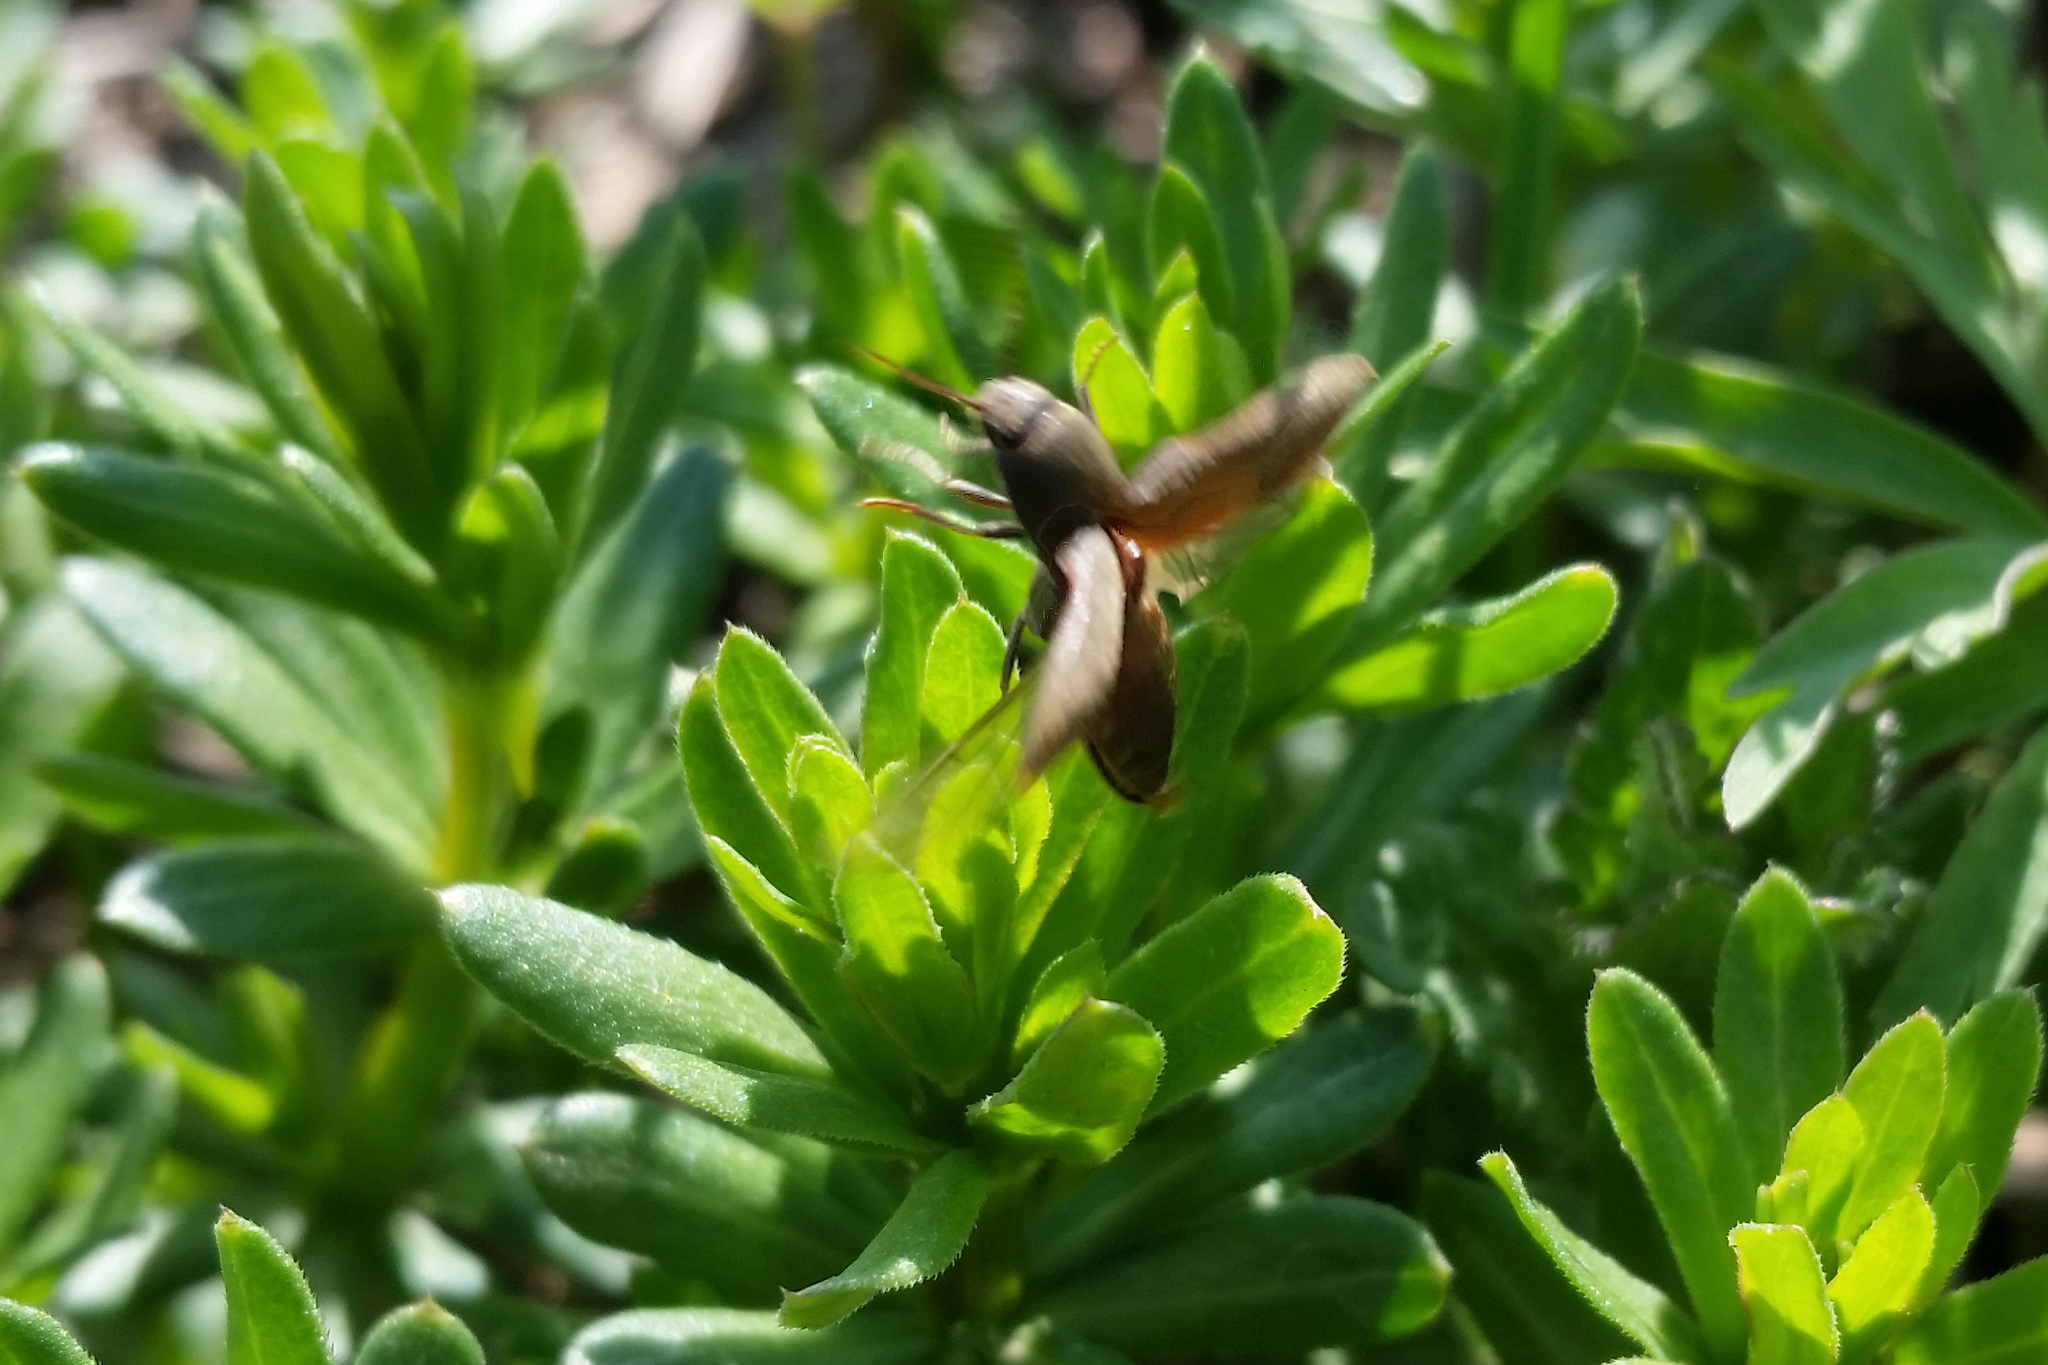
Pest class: clickbeetles_wireworms